Utterby Halt railway station

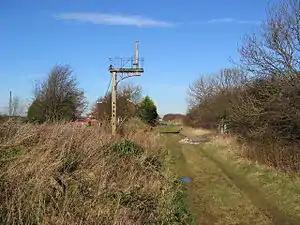
Station site in 2007.

Utterby Halt was a railway halt on the East Lincolnshire Railway which served the village of Utterby in Lincolnshire between 1905 and 1961. The station, which opened as part of a new motor train service between and , is reputed to be haunted by the ghost of a ganger killed on the level crossing in 1953. The line through Utterby remained open for freight until December 1980.